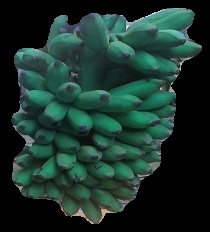
Variety: elakki-bale
Grade: grade2